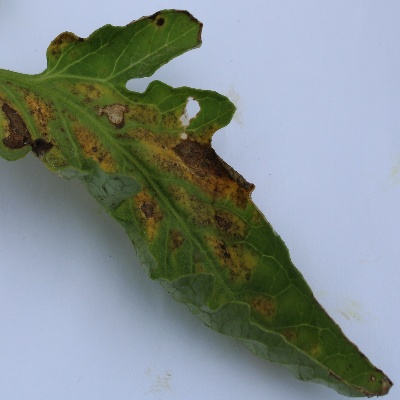
Crop: Tomato
Condition: septoria leaf spot